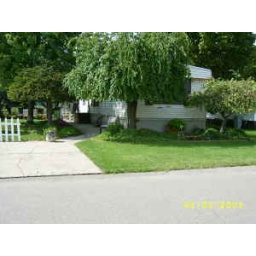
2 bedroom/2 bath mobile home in Novi